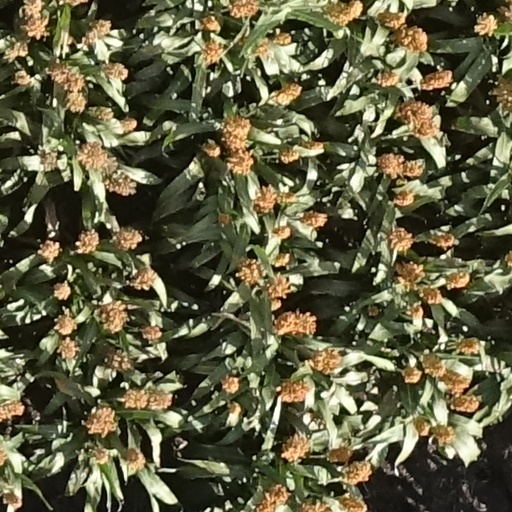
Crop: sorghum